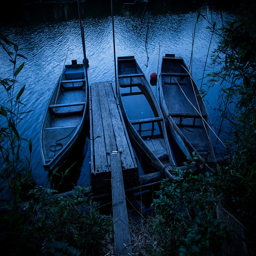
Three boat sitting at a wooden dock on top of a lake.
A night scene of three canoes docked by a wooden pier.
THERE ARE THREE BOATS THAT ARE SITTING AT THE DOCK
A small wooden dock with rowboats anchored to it
Three boats are moored at a small dock